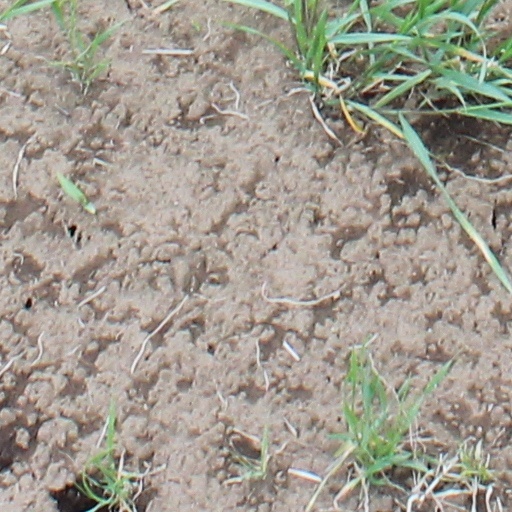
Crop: wheat